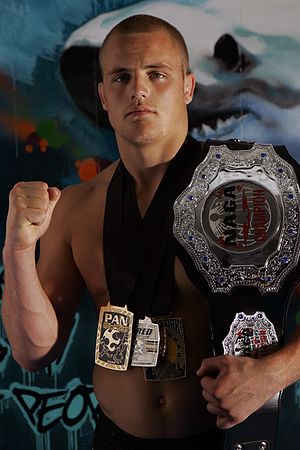
Gunnar Nelson
Gunnar Lúðvík Nelson er en islandsk MMA-udøver, som sidan 2012 har konkurreret i organisationen Ultimate Fighting Championship.